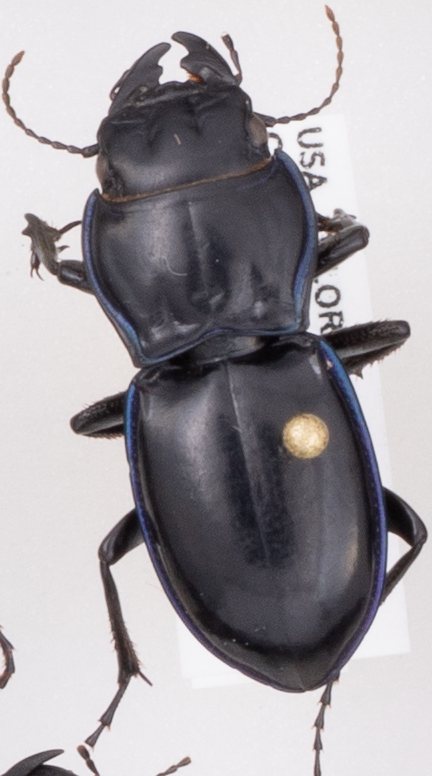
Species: Pasimachus elongatus
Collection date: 2020-08-19
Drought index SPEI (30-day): -1.186
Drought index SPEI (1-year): -0.84
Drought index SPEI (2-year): -0.272